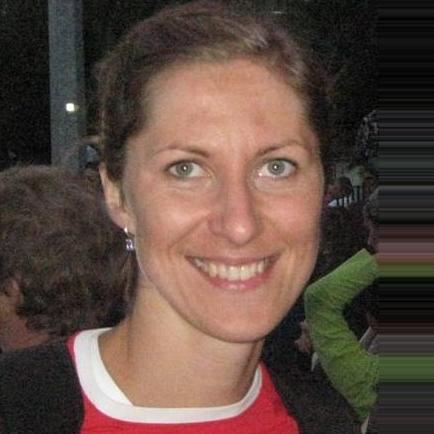
Age: 28